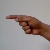
The image shows a hand gesture representing the letter 'G' in Indian Sign Language.